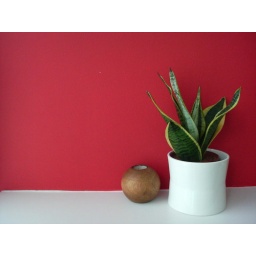
Taken from Aaron &amp;amp; Sin Yee's punggol resort :) Like the bold red wall and the potted plant against it.